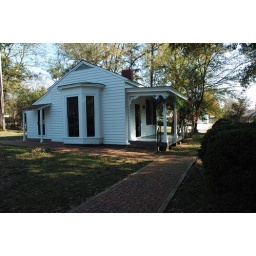
The small house next door where Helen was taught by Anne Sullivan